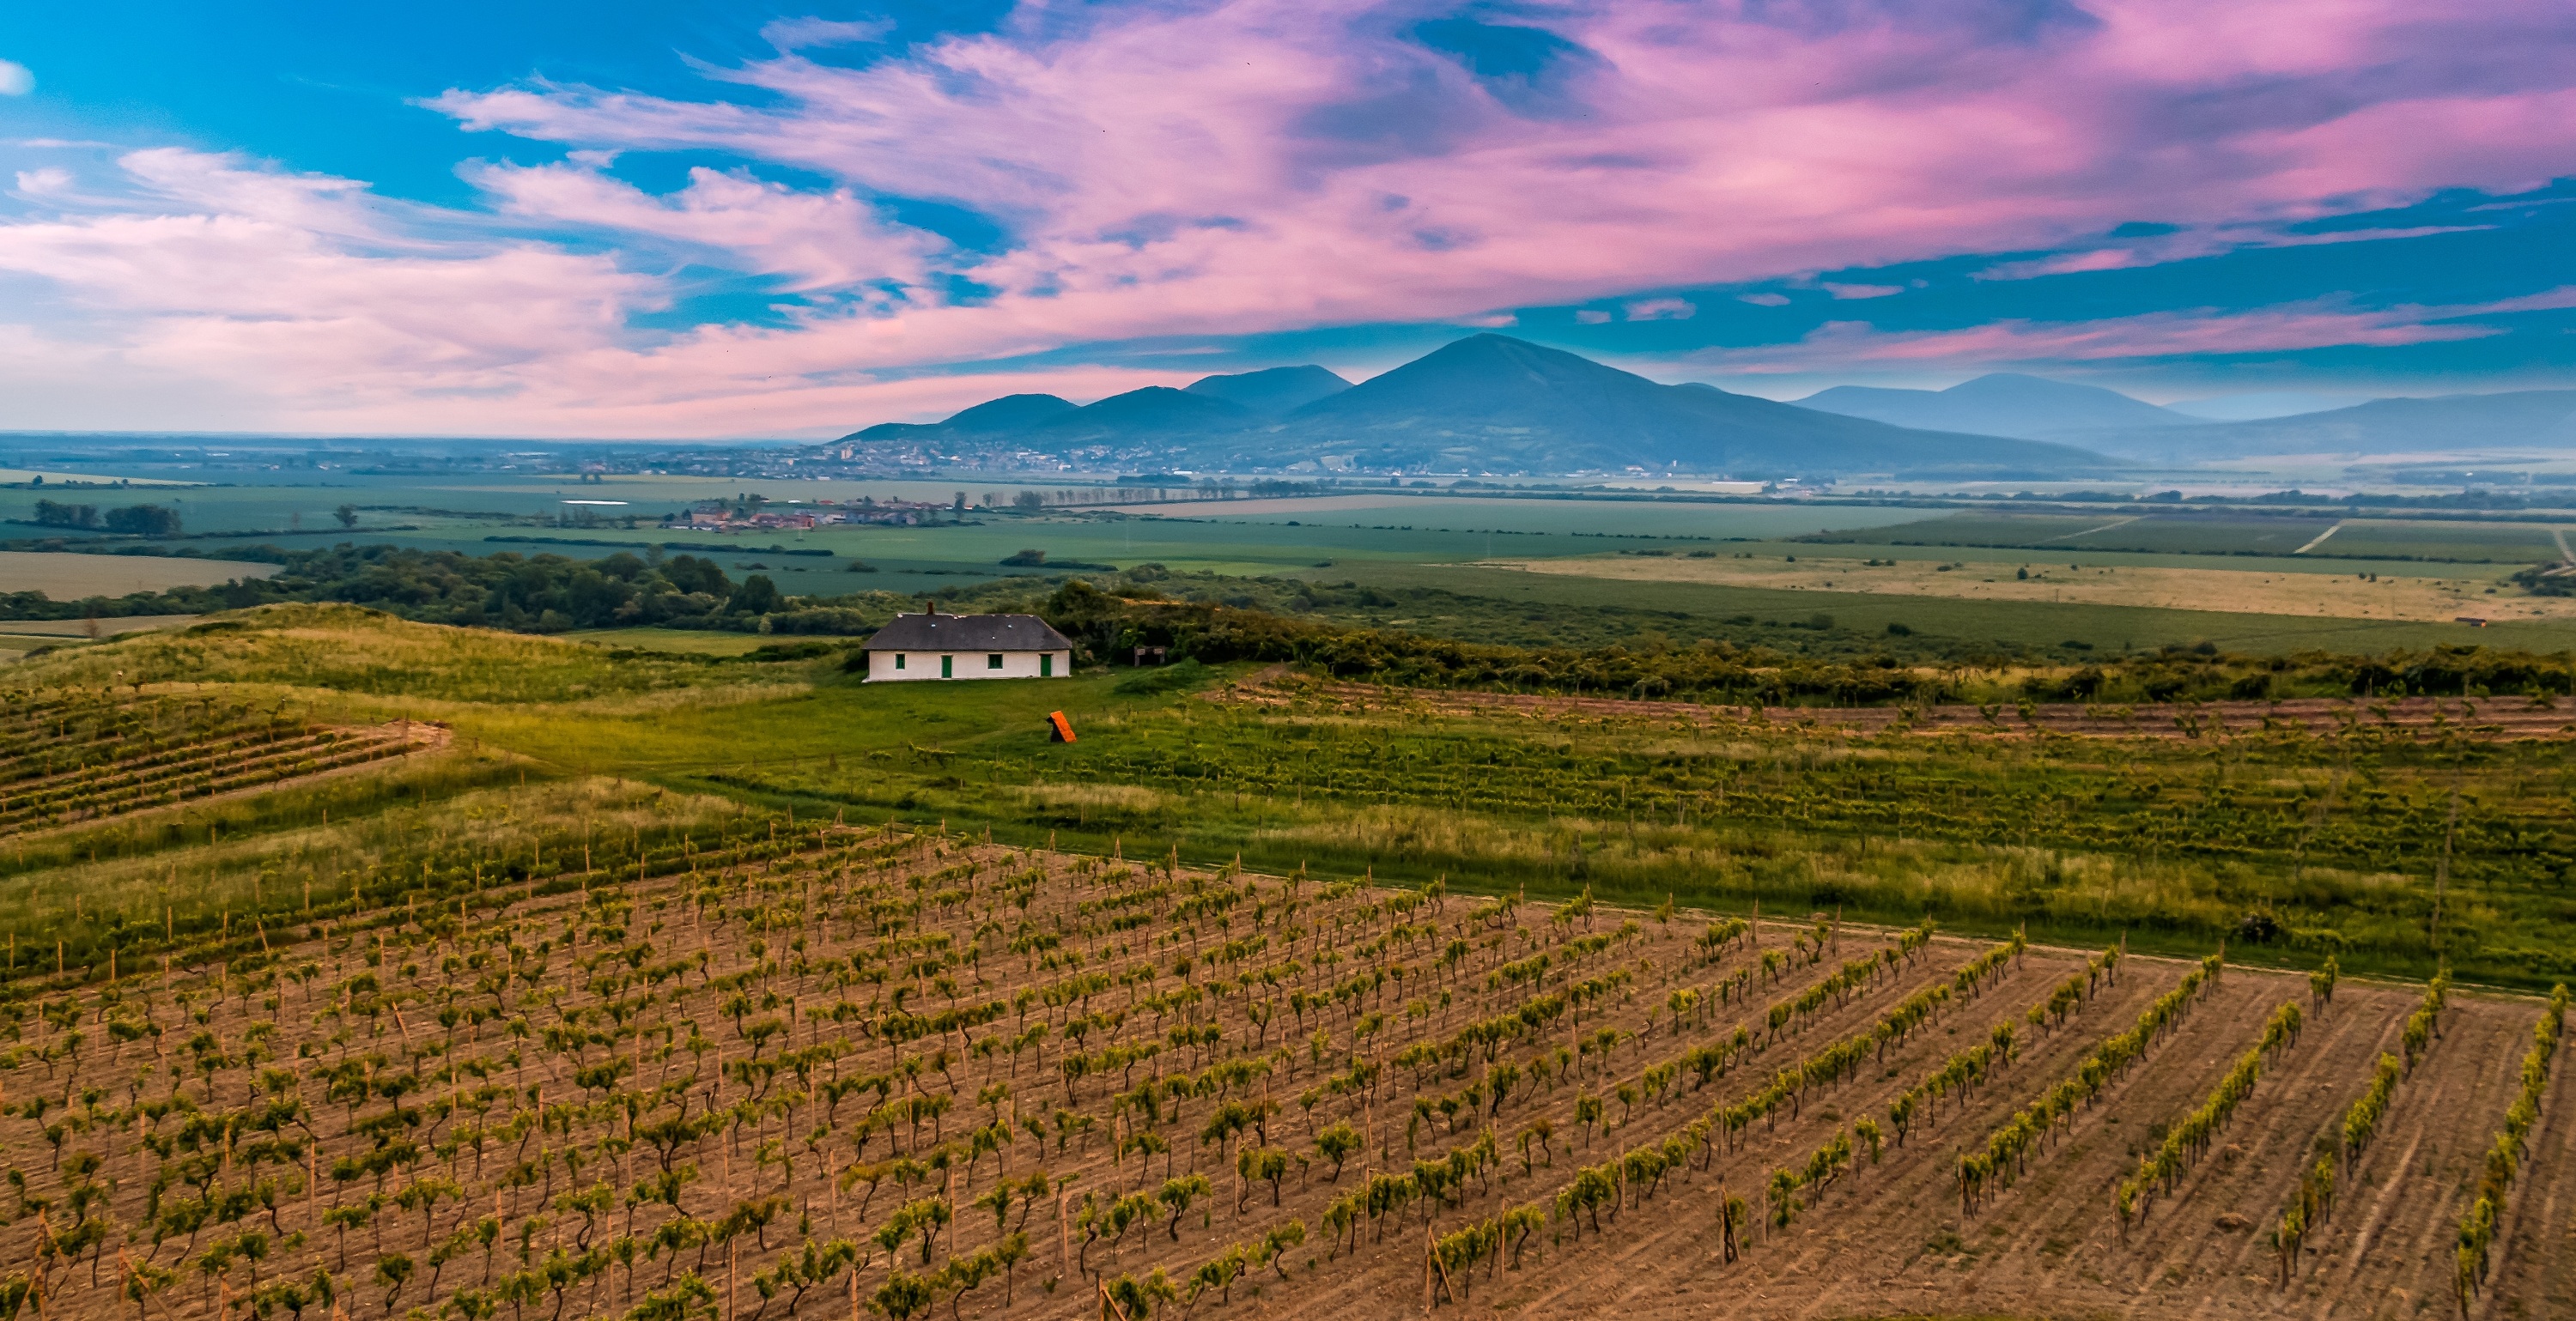
landscape, horizon, cloud, sky, vine, vineyard, wine, field, farm, meadow, prairie, morning, hill, valley, panorama, crop, pasture, soil, agriculture, plain, grassland, grapes, plantation, plateau, hungary, ecosystem, limit, slovakia, steppe, winegrowing, rural area, paddy field, slovak new town, vini ky, tokaj, tokai, grass family